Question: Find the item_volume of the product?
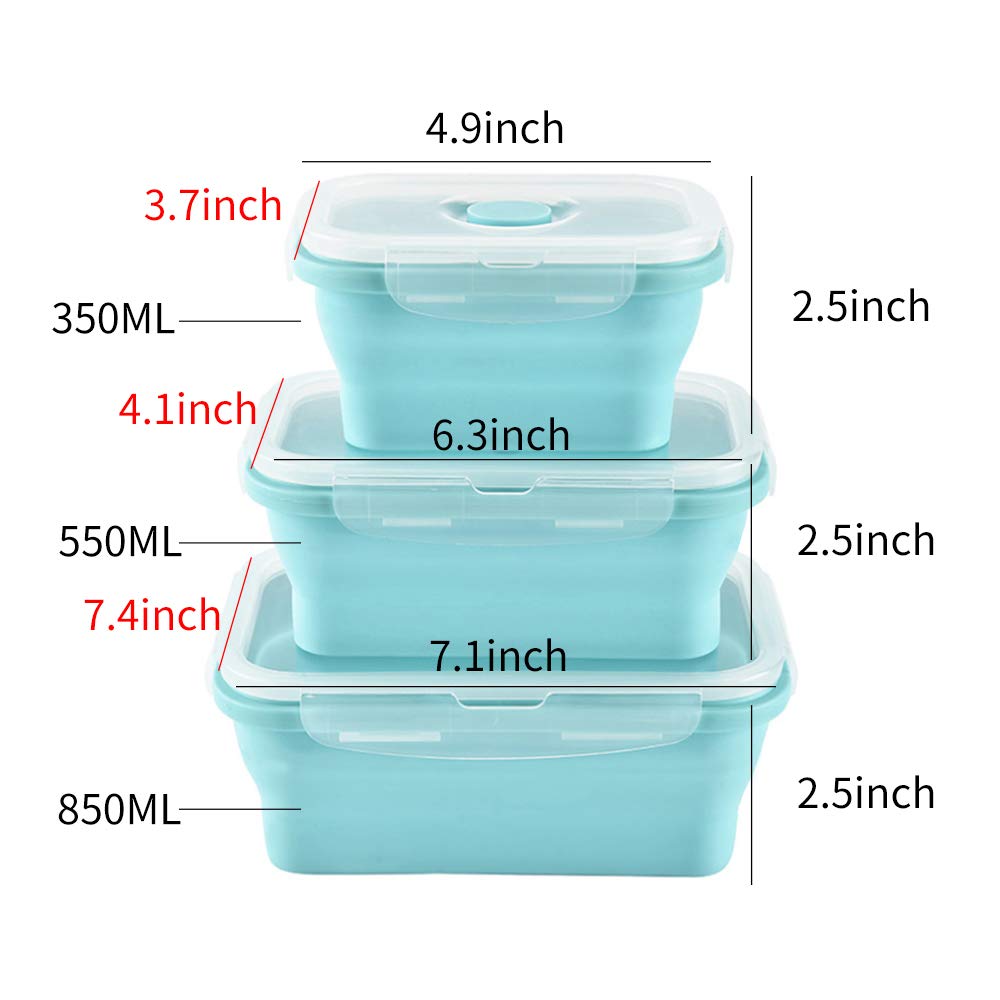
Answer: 850.0 millilitre